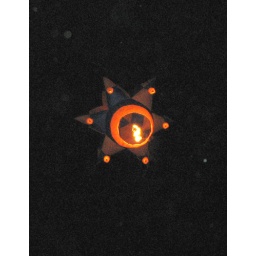
The huge 'Jester Cap' Globo in the sky. This is the one that caught on the ETAPA tower and caught the building on fire.